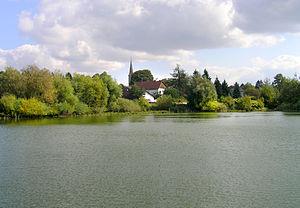
Mukařov est une ville du district de Prague-Est, dans la région de Bohême-Centrale, en République tchèque. Sa population s'élevait à 2 619 habitants en 2020.
La Výmola est une rivière de Tchéquie de 33 km de long. Elle est un affluent en rive gauche de l'Elbe.